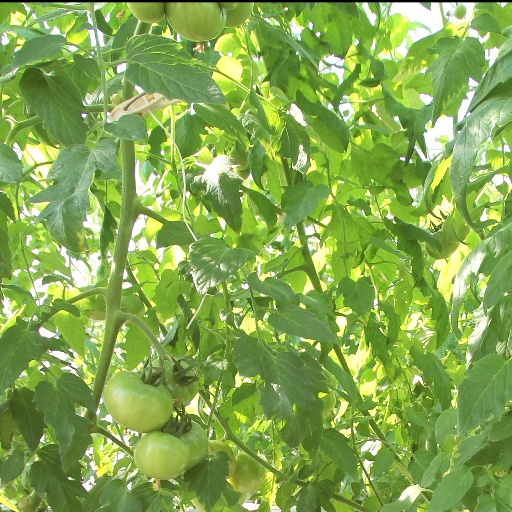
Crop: tomato